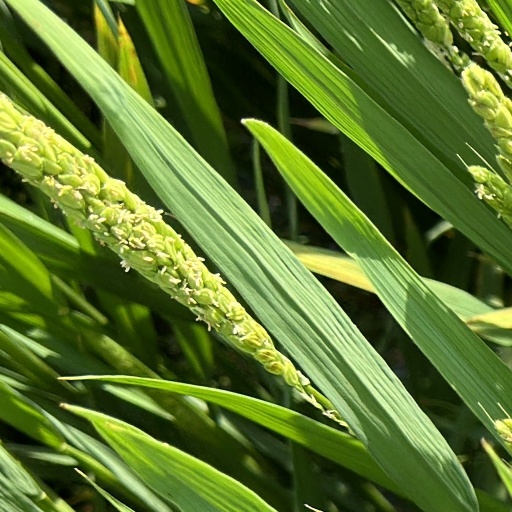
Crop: rice